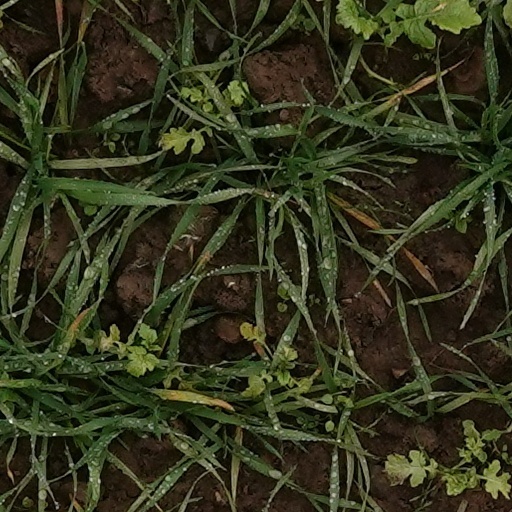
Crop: wheat